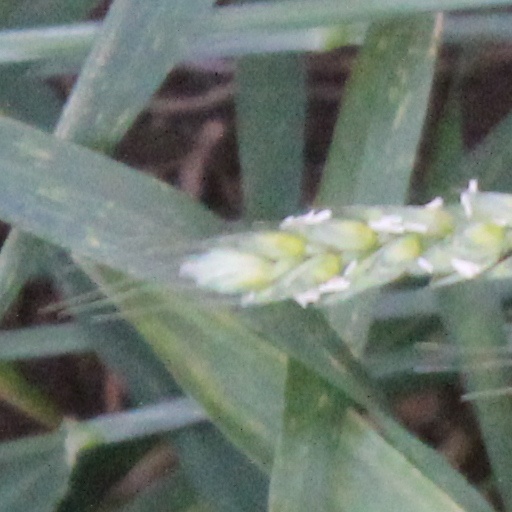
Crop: wheat